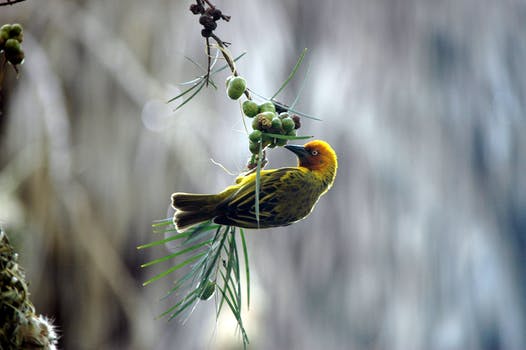
Label: No Watermark